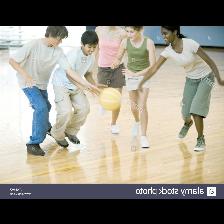
Label: Human